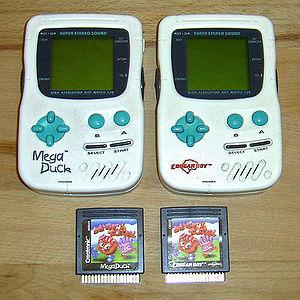
"La Mega Duck est une console portable créée par plusieurs compagnies. Elle est apparue sur le marché du jeu vidéo en 1993 et était vendue à un prix d'environ 60€. En Amérique du Sud, la version Creatonic développée en Chine était distribuée par Cougar USA et portait le nom ""Cougar Boy"".